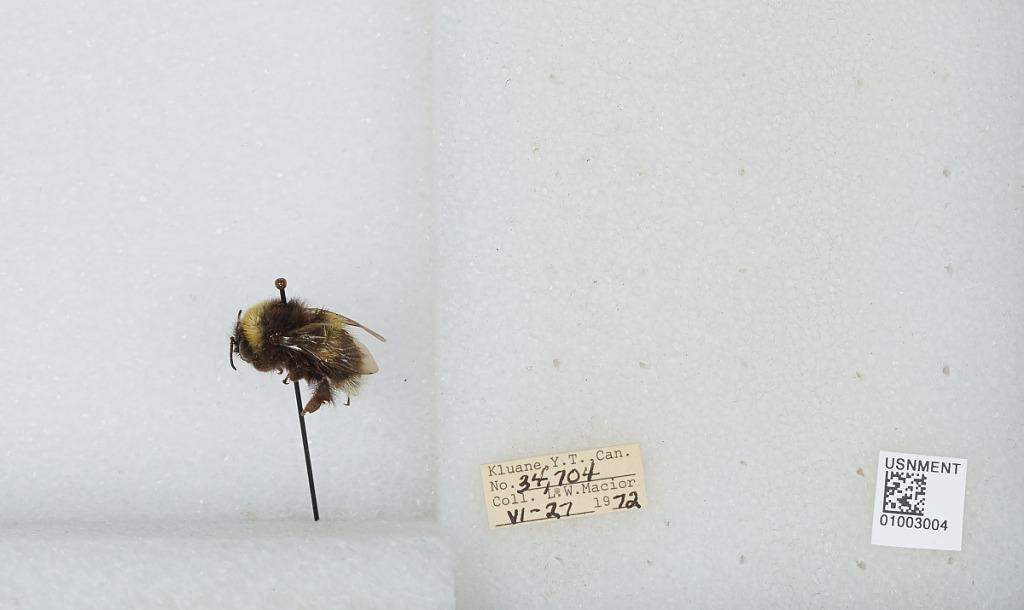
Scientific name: Bombus (Bombus) lucorum (Linnaeus)
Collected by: L. Macior
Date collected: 1972-6-27
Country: Canada
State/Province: Yukon Territory
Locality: Kluane
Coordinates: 60.75, -139.5